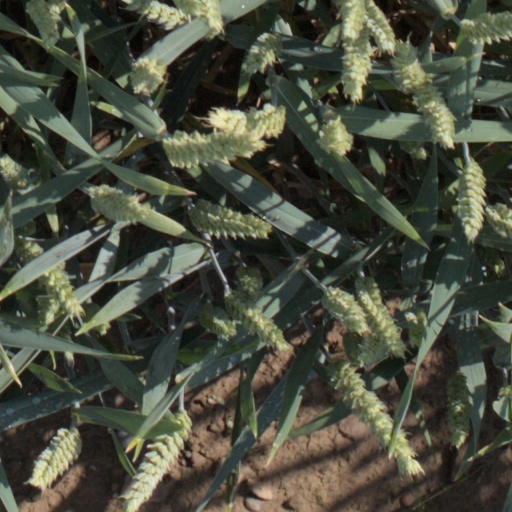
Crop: wheat